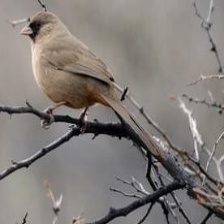
Species: ALBERTS TOWHEE
Scientific name: PIPILO ABERTI